Llywelyn ap Gruffudd

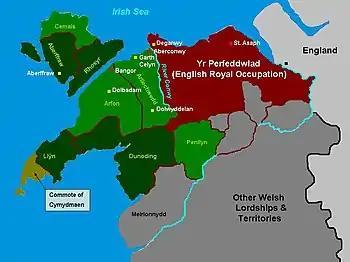
North Wales division 1247.

Llywelyn and Owain came to terms with King Henry III and in 1247 signed the Treaty of Woodstock at Woodstock Palace. The terms they were forced to accept restricted them to the west of Conwy (Gwynedd Uwch Conwy) around Snowdonia and Anglesey, which was divided between them. The other half of Gwynedd east of Conwy known as the Perfeddwlad was taken over by King Henry.